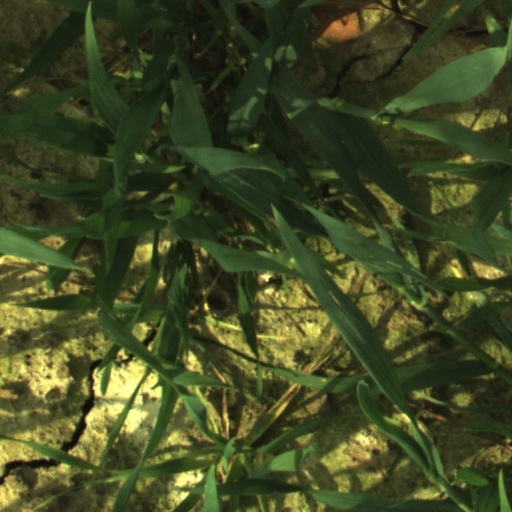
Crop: wheat